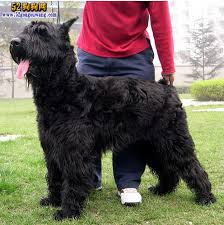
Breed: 232-n000089-giant_schnauzer